Hassan Sharif

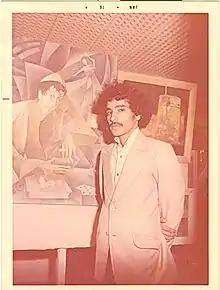
Hassan Sharif during his exhibition, 1976

After a foundation year studying in Leamington Spa, Sharif enrolled at the Byam Shaw School of Art (today part of Central Saint Martins) in 1980 and came under the influence of artist Tam Giles, head of the Abstract and Experimental Department. This led to an interest in British Constructionism and particularly Kenneth Martin’s notion of ‘chance and order’, which Sharif developed into his own ‘Semi-system’ way of working – based around arbitrary or over-elaborate systems that are then followed to create works, often on a grid, from ‘Body and Squares’ (1983) to meticulously recording sentences read in a newspaper at points along a journey to Sharjah, to long sequences of black lines showing transformations of a line within a square. "I think of these markings as more of an engagement than an arrangement […] The important thing is the process."